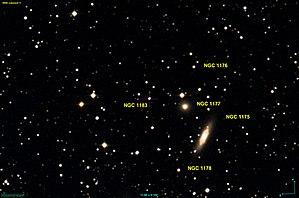
Image créée à l'aide du logiciel Aladin Sky Atlas du Centre de Données astronomiques de Strasbourg et des données de DSS (Digitized Sky Survey).
NGC 1183 est une étoile située dans la constellation de Persée.